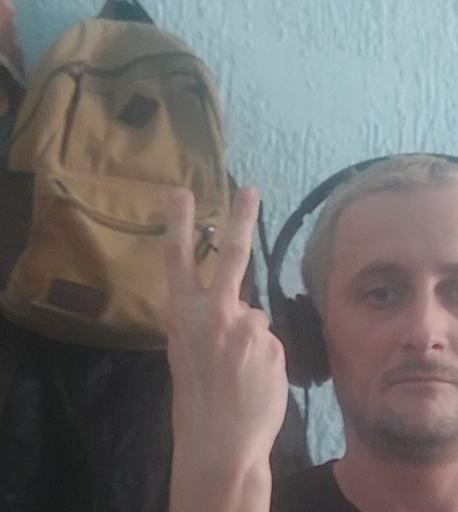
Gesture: peace_inverted